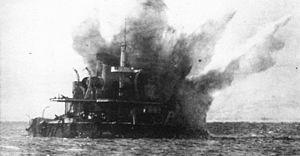
Le Tchesma est un cuirassé pré-dreadnought construit pour la Marine impériale russe, second d'une série de quatre navires de la classe Catherine II, baptisée d'après l'impératrice Catherine II.